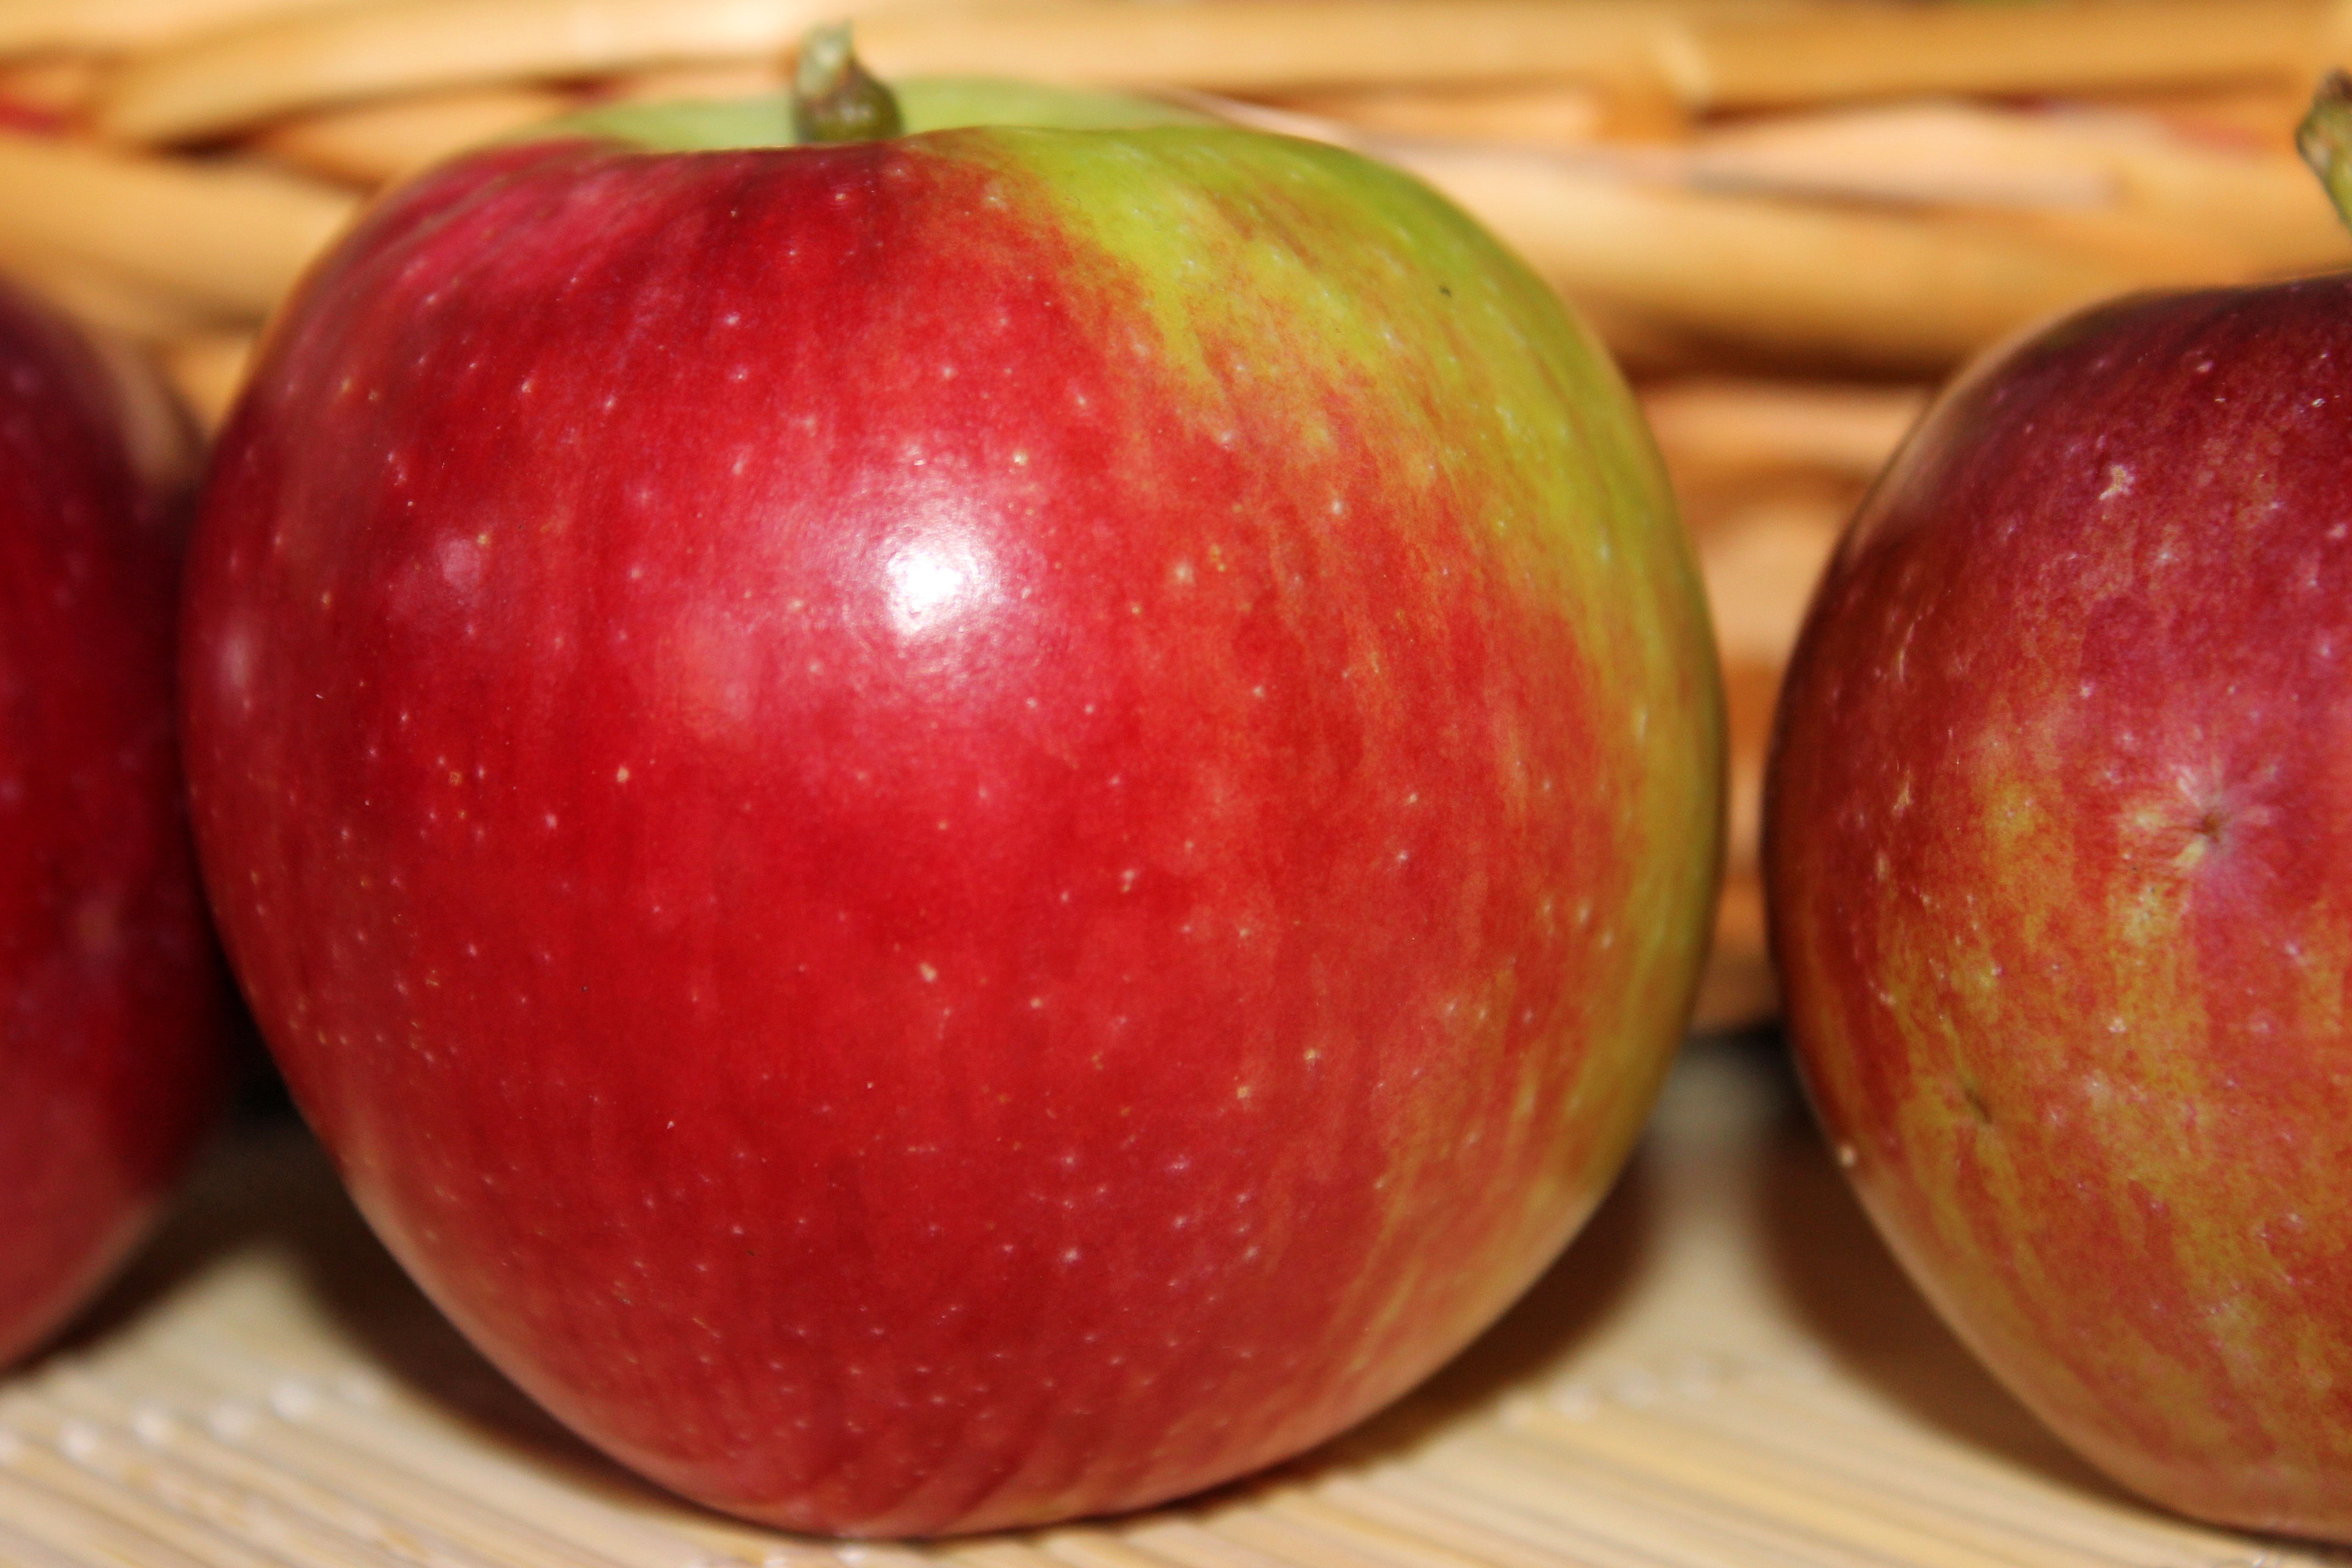
apple, plant, fruit, food, red, produce, vitamins, frisch, flowering plant, rose family, nectarine, land plant, rose order, pluot